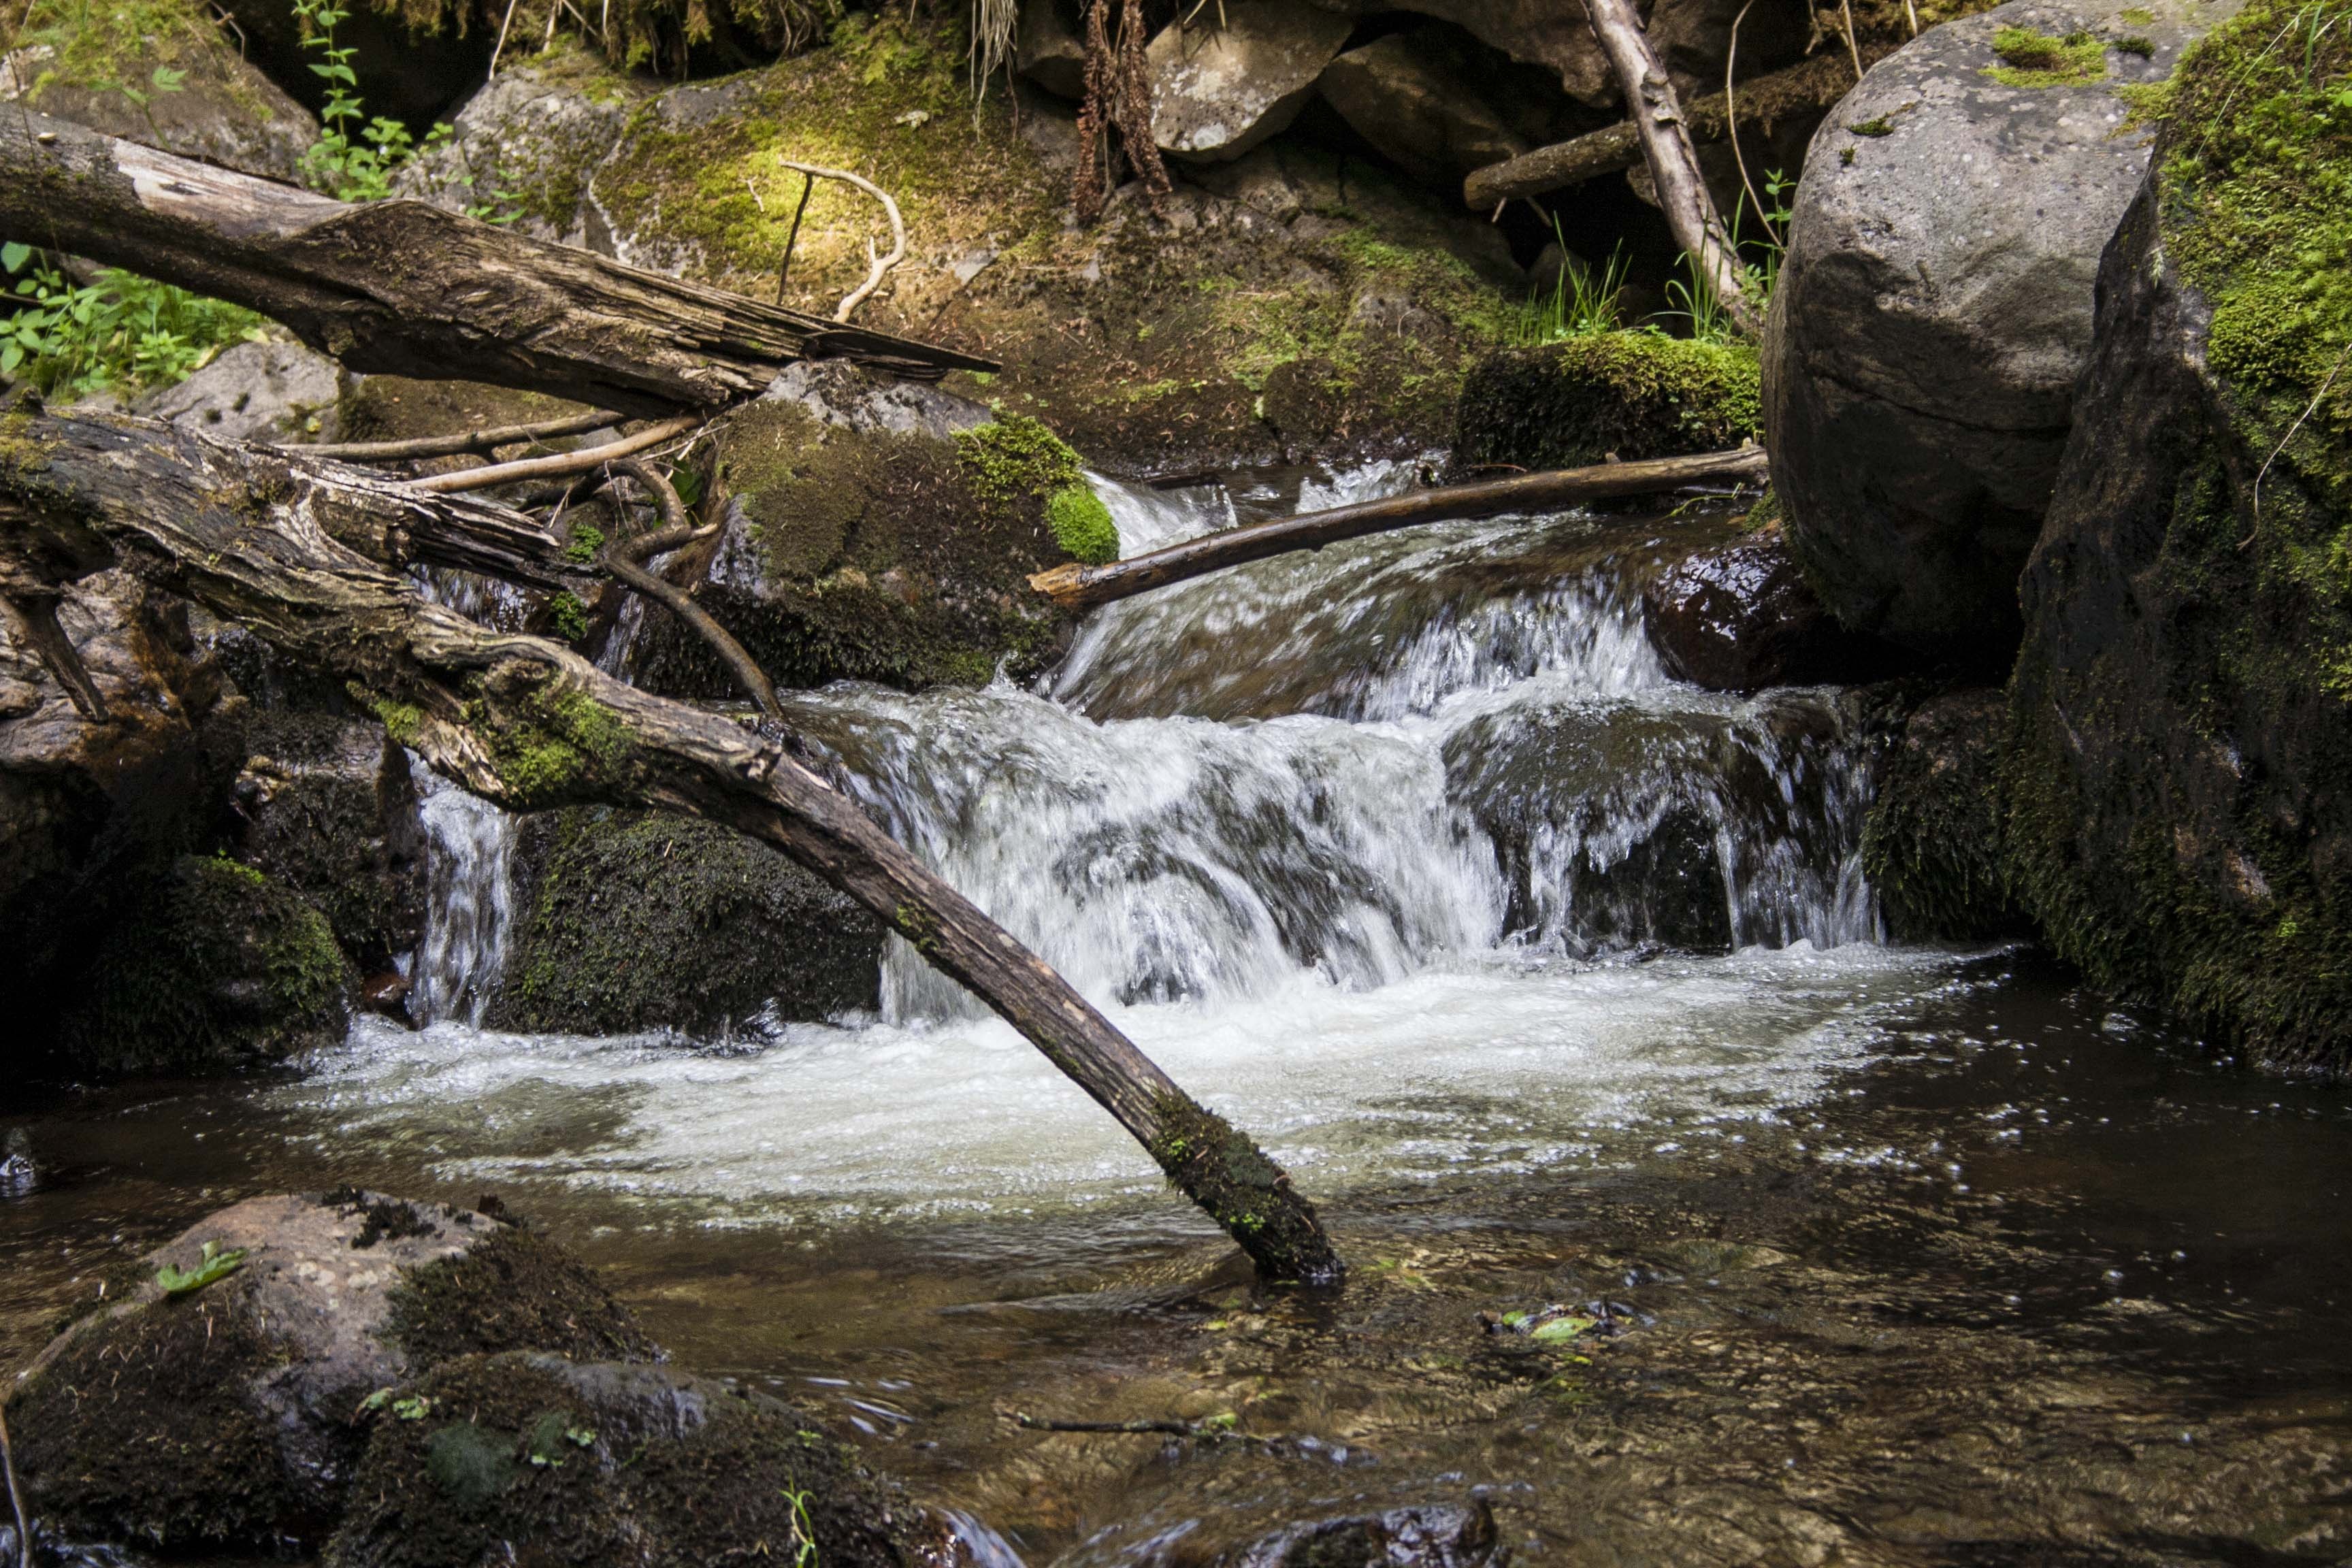
landscape, tree, water, nature, forest, rock, waterfall, creek, wilderness, branch, river, valley, stream, jungle, rapid, body of water, stones, rainforest, woodland, bach, water feature, watercourse